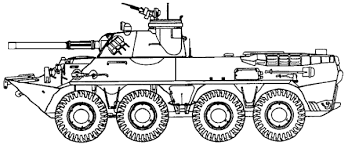
Label: BTR